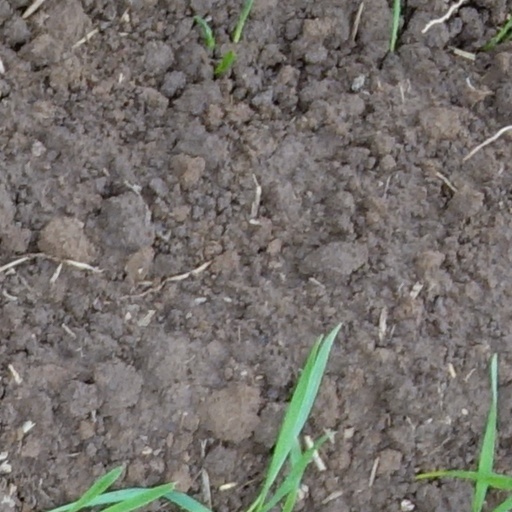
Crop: wheat